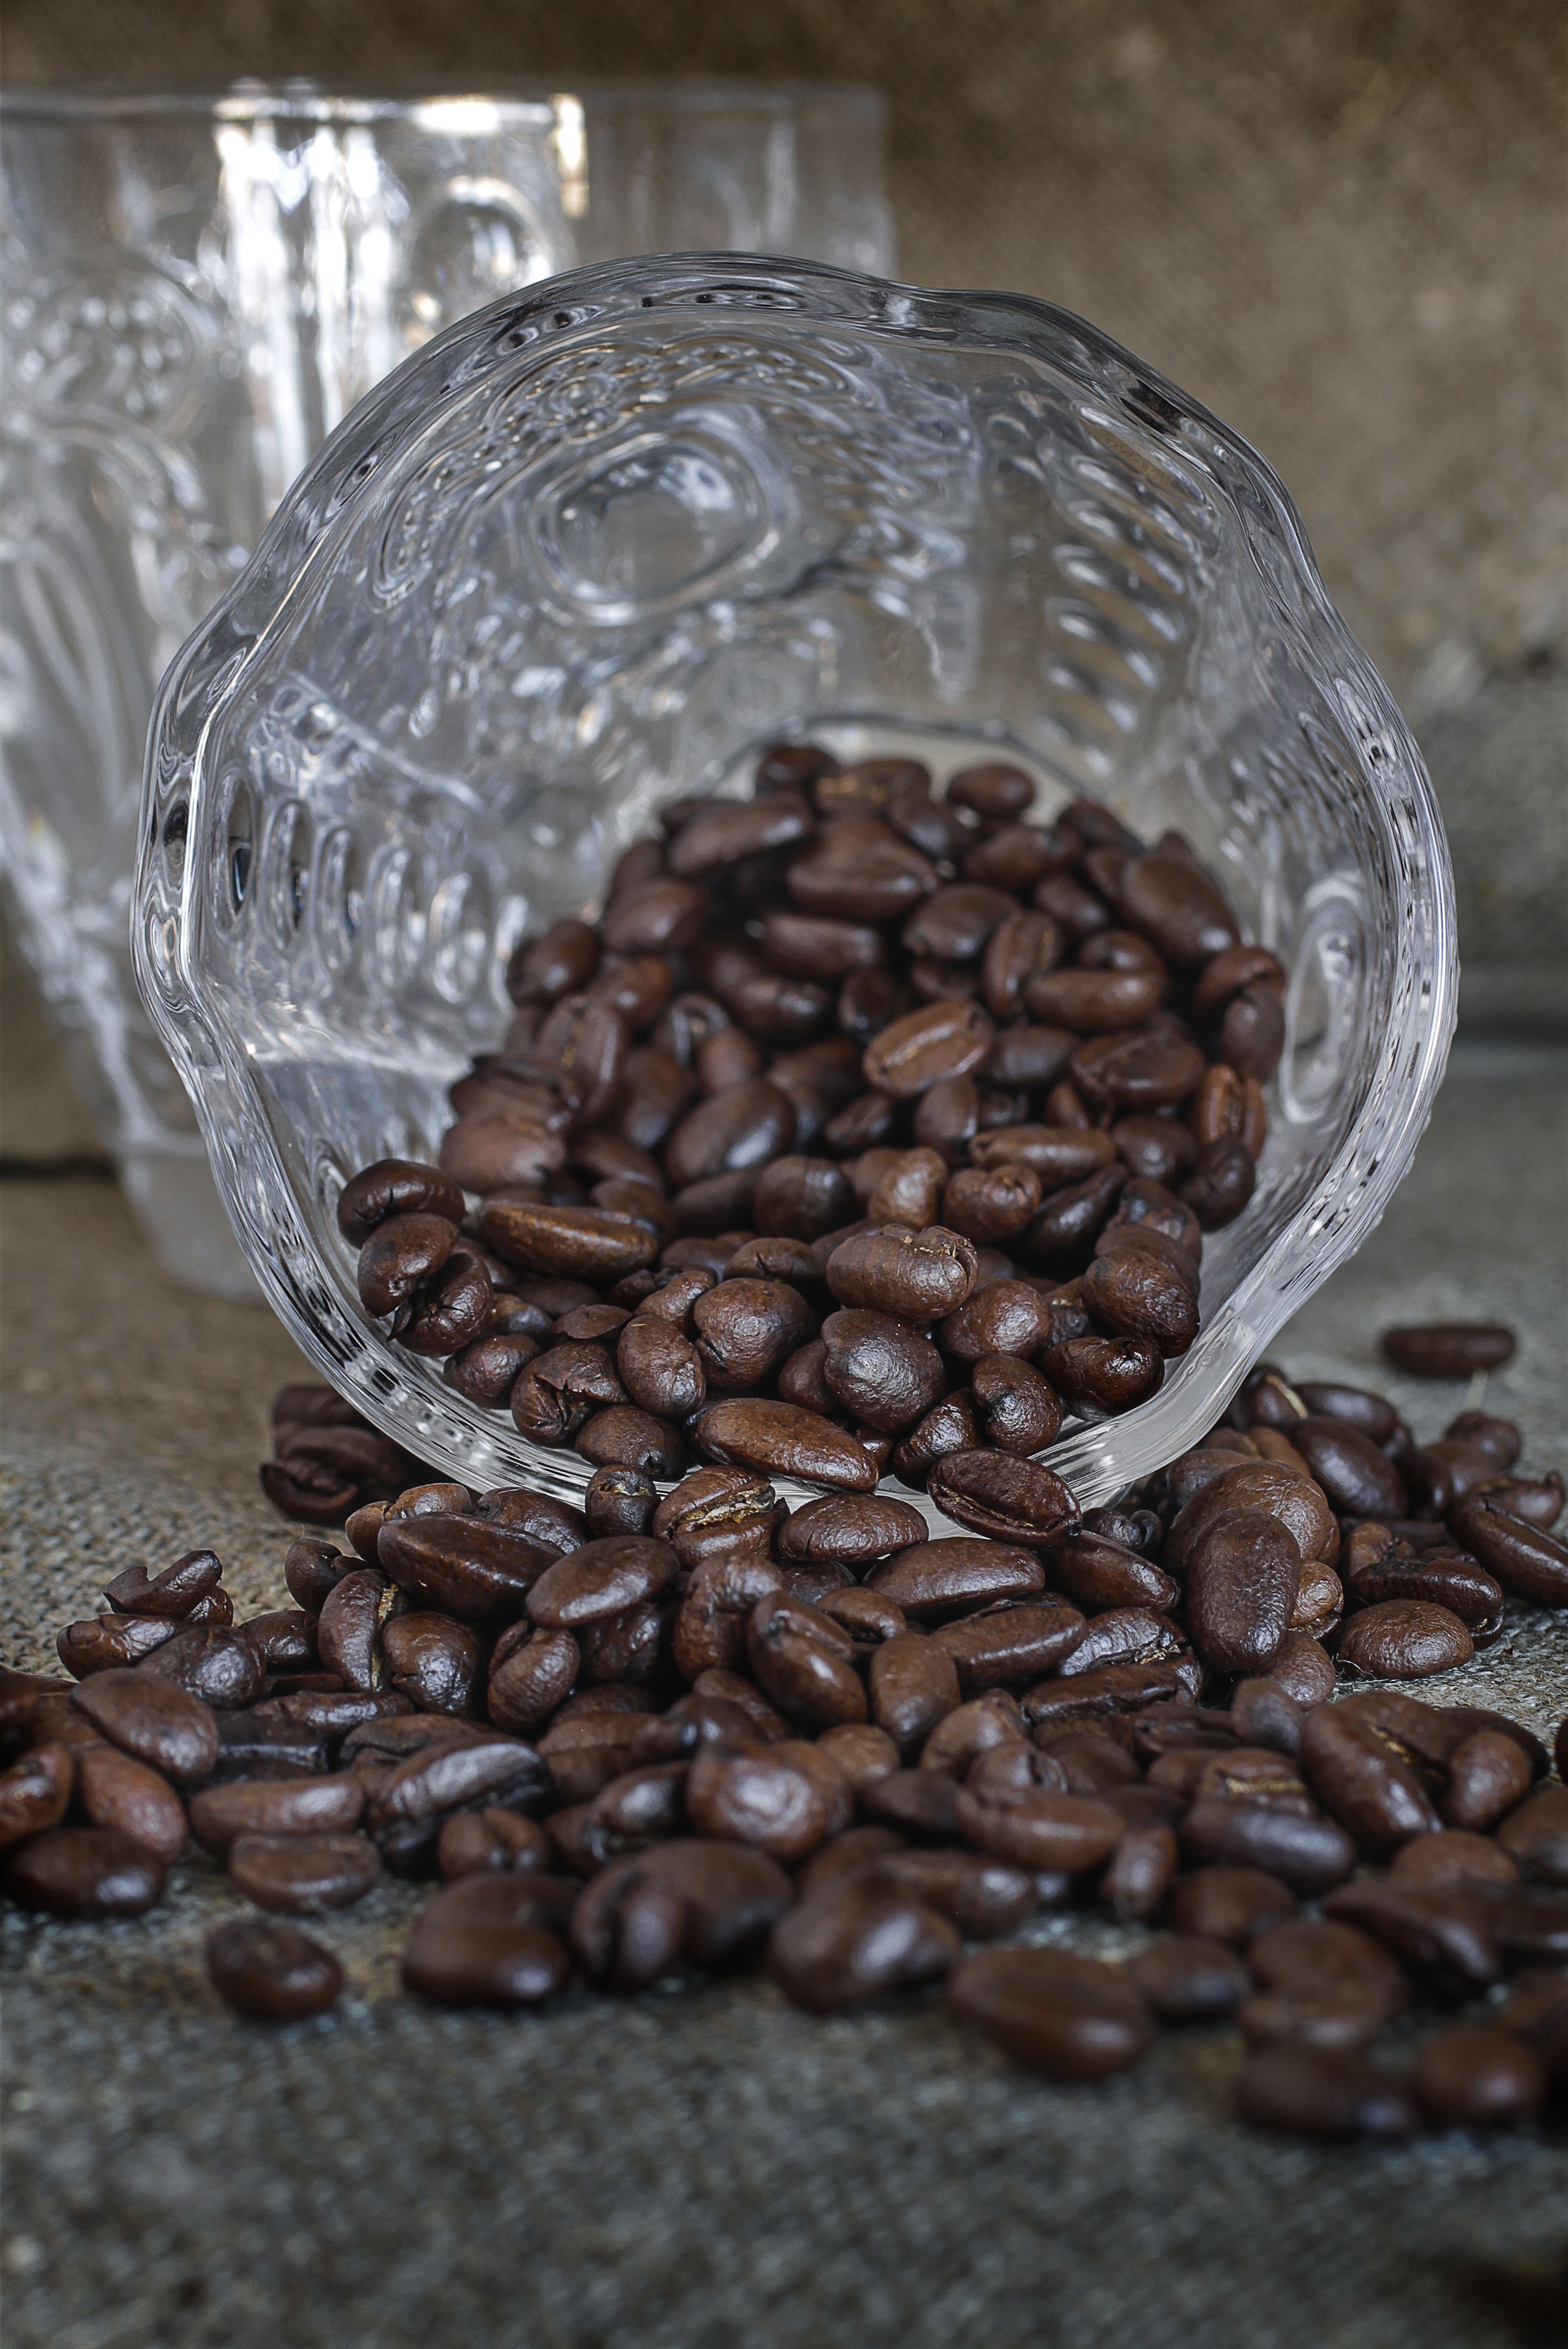
coffee, glass, coffee bean, bean, food, produce, drink, chocolate, dessert, beans, roasted, sunflower seed, m rkrostad, grass family